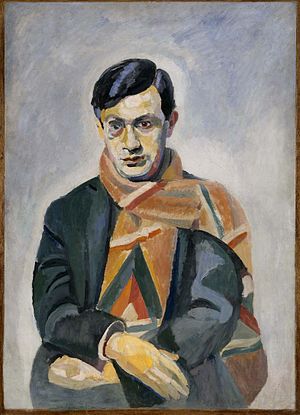
Tristan Tzara
Portræt af Tristan Tzara fra 1923 udført af Robert Delaunay.
Tristan Tzara var en rumænskfødt poet og essayist. Tzara boede i Frankrig størstedelen af sit liv og er kendt som en af grundlæggerne af dada-bevægelsen i Zürich i 1916.